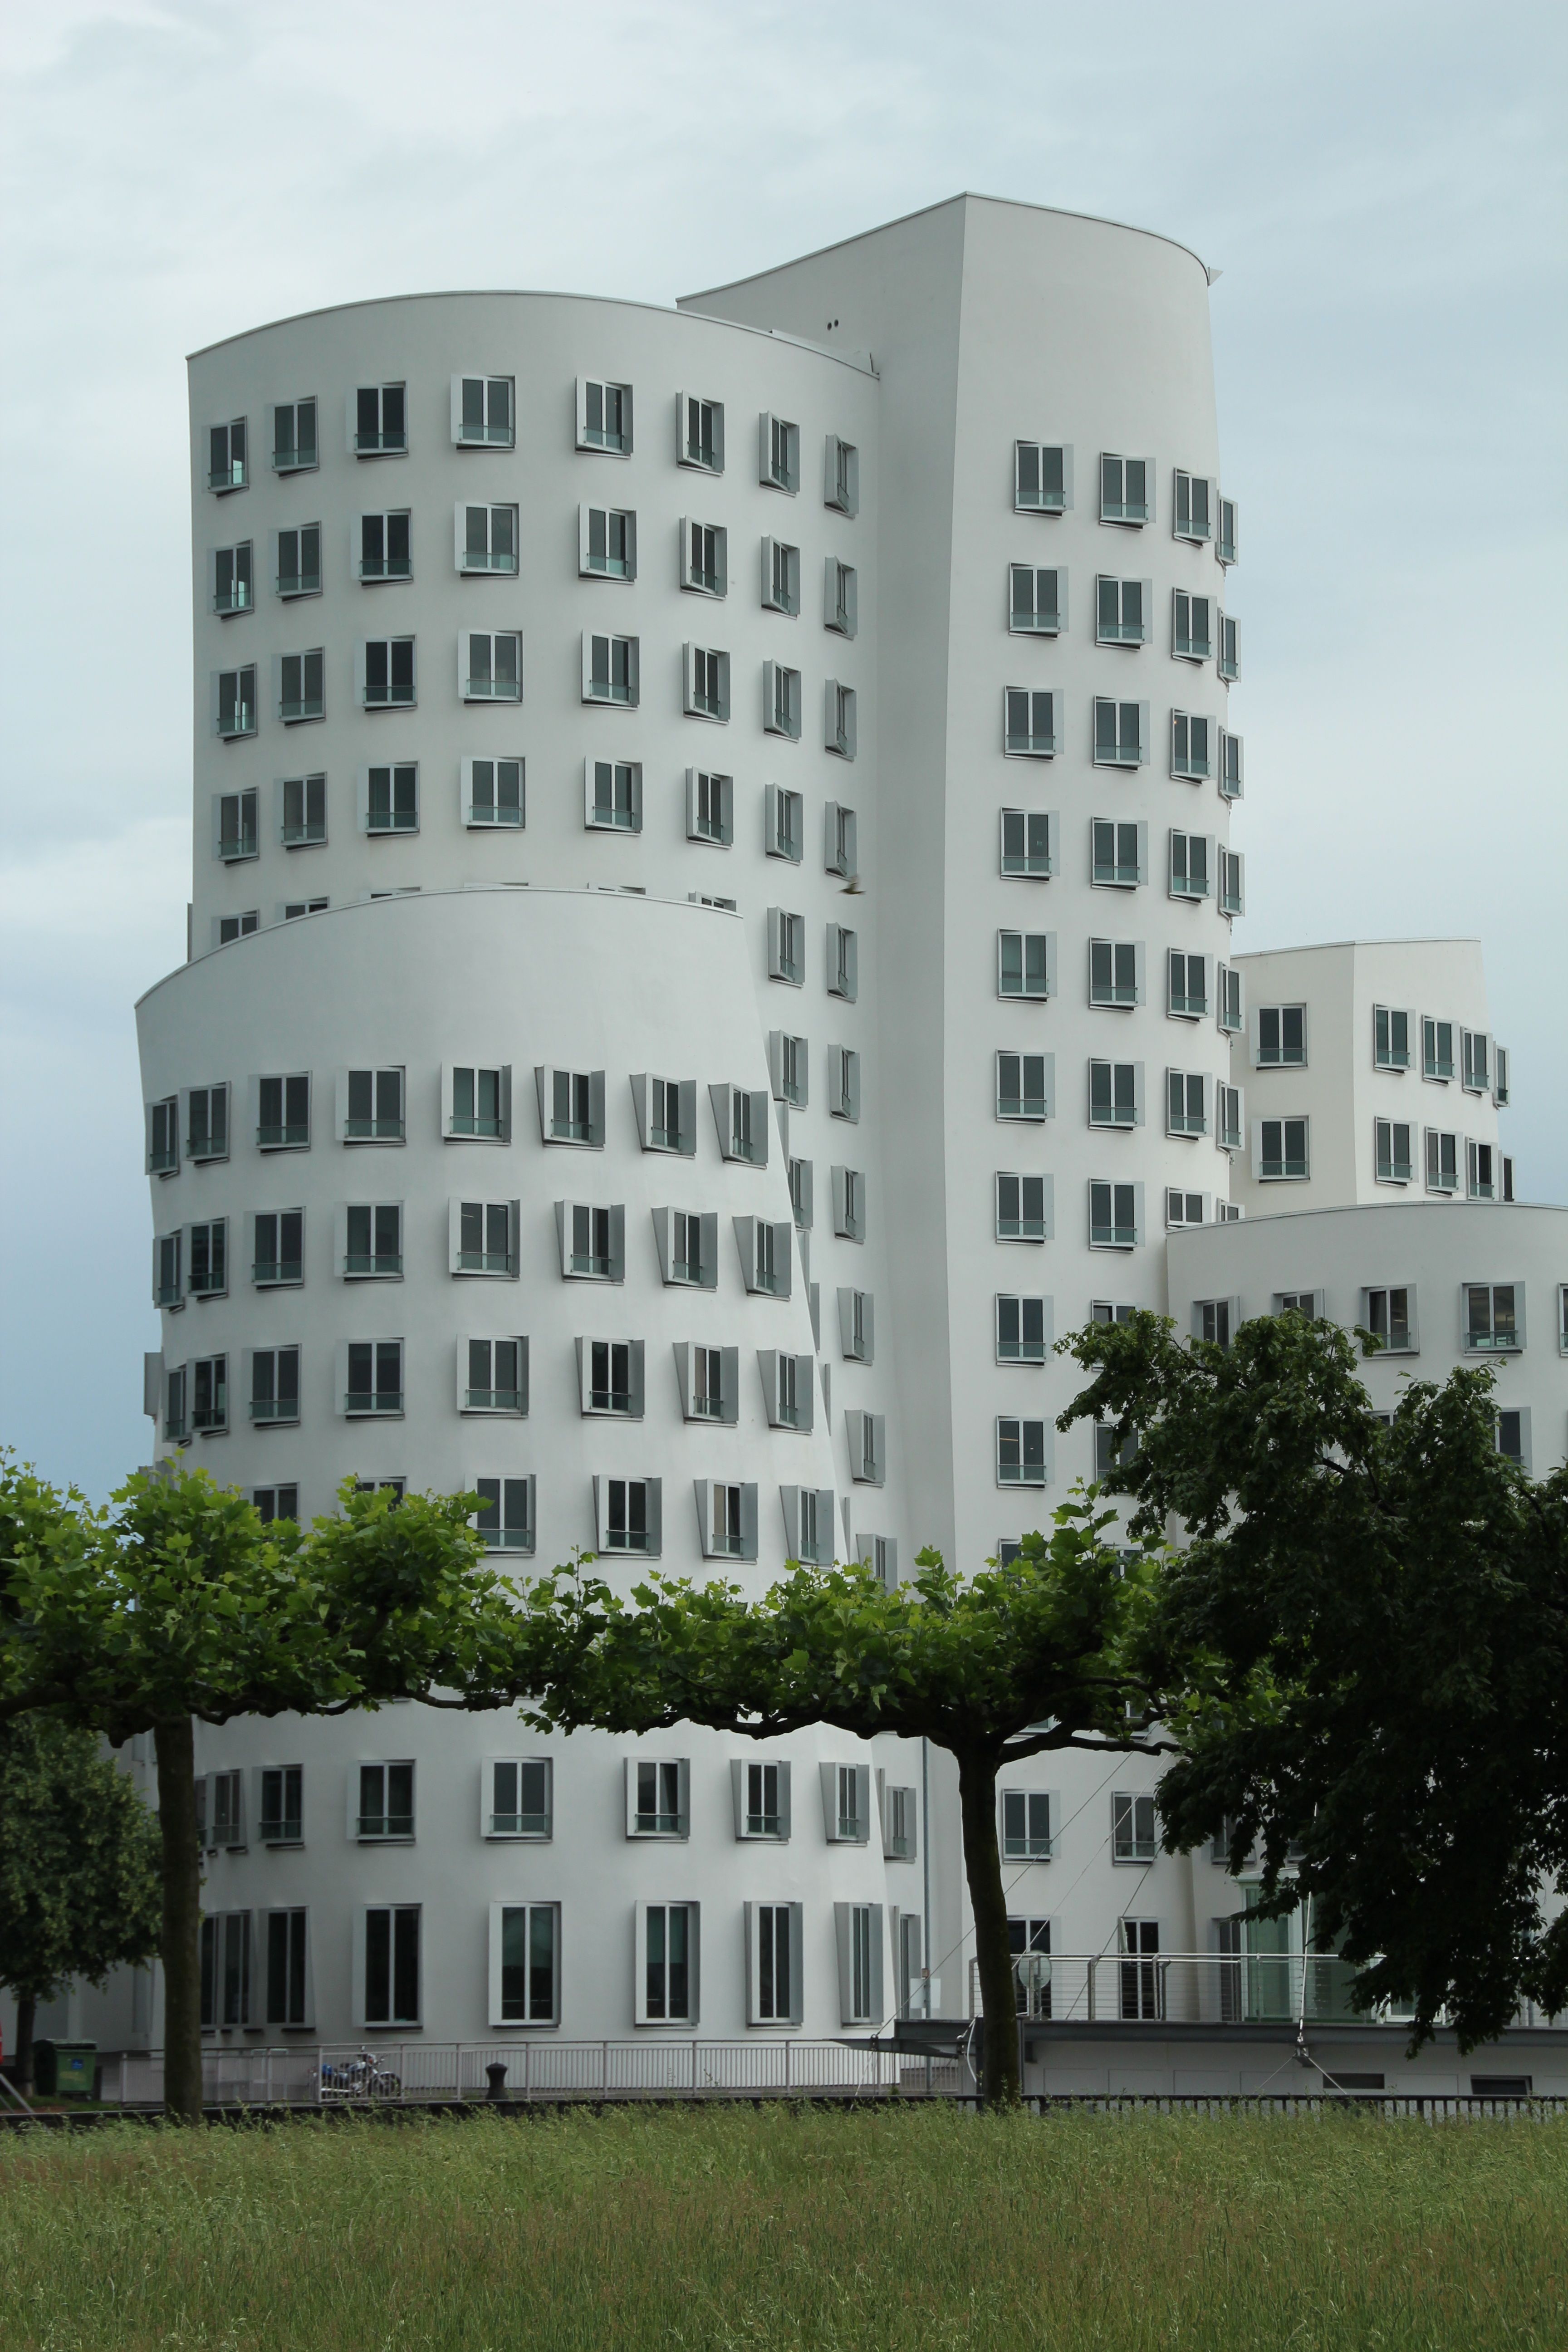
architecture, building, facade, property, port, apartment, modern, tower block, commercial building, headquarters, condominium, neighbourhood, dusseldorf, media harbour, residential area, brutalist architecture